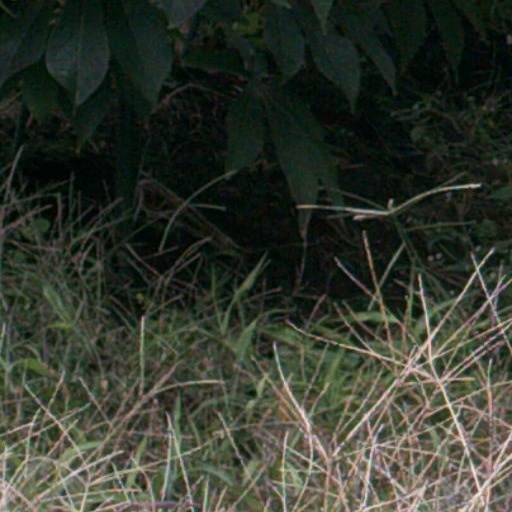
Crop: cassava